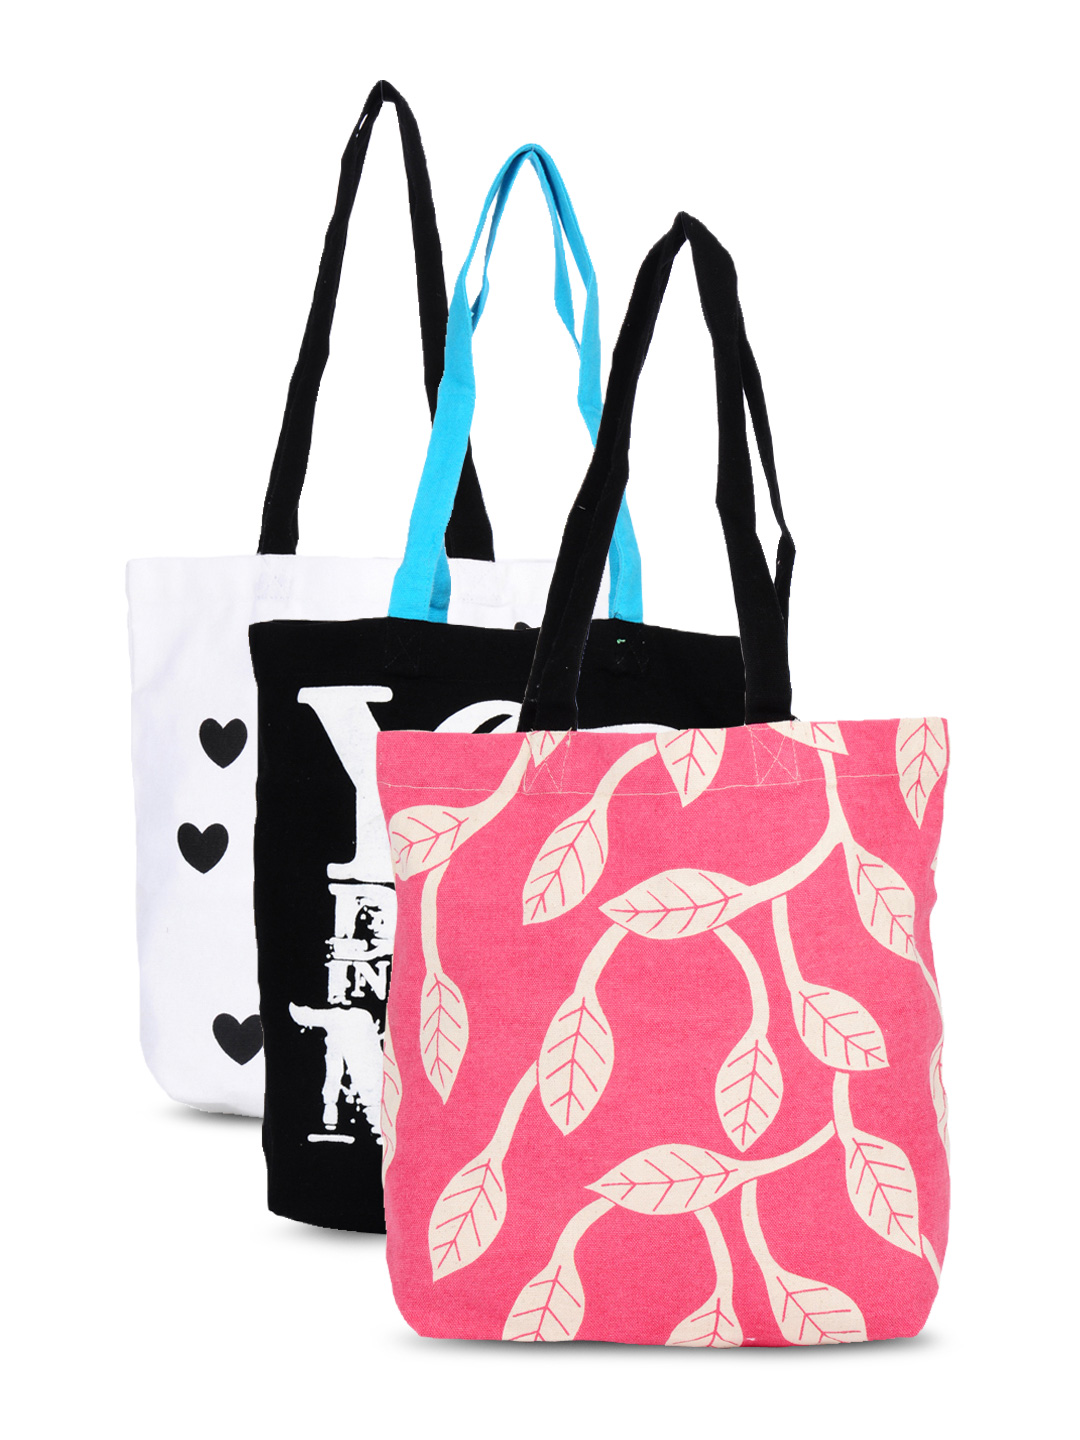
Be For Bag Women Pack of 3 Bag
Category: Accessories / Bags / Handbags
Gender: Women
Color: Black
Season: Summer 2015
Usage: Casual